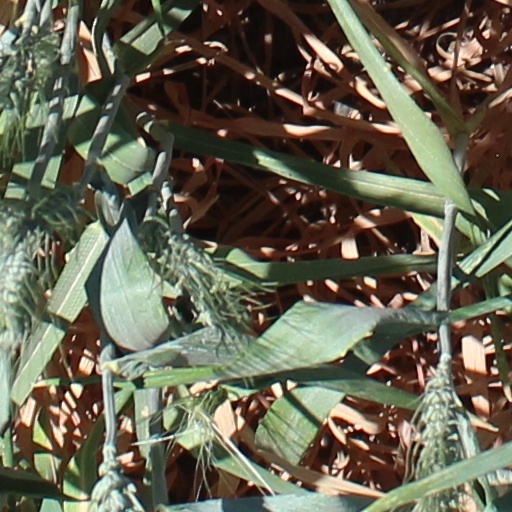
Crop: wheat